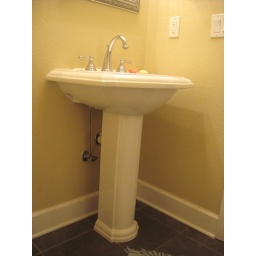
Pedestal sink in half bath off of kitchen